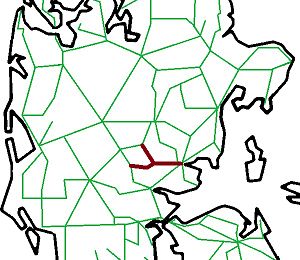
Horsens Vestbaner
Banernes placering
Horsens Vestbaner var en dansk privatbane, der startede med Horsens-Tørring Banen – eller Tørringbanen – i 1891. Tørringbanen blev i 1929 forlænget til Thyregod og Ejstrupholm og indgik sammen med forlængelserne i det ny selskab Horsens Vestbaner.